Stanford University student housing

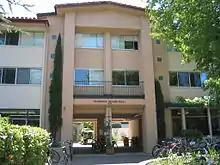
Front of Florence Moore Hall with Alondra on the left and Paloma on the right

Florence Moore Hall, often abbreviated as FloMo, consists of seven different houses: Alondra, Cardenal, Faisan, Gavilan, Loro, Mirlo, and Paloma. It was built in 1956 as a women's dormitory; today all seven buildings are co-ed. Three of the houses are the home of the Structured Liberal Education program.